Bommalattam (1968 film)

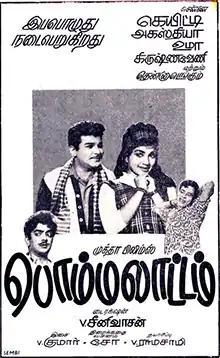
Poster

Bommalattam is 1968 Indian Tamil-language comedy film, directed by Muktha Srinivasan and produced by V. Ramaswamy. The screenplay was written by Cho Ramaswamy from a story by Madurai Thirumaran. It stars Jaishankar, Jayalalithaa, Nagesh, Major Sundarrajan, Cho Ramaswamy and Manorama. V. S. Raghavan, Sachu and O. A. K. Thevar play key roles. The film was released on 31 May 1968.